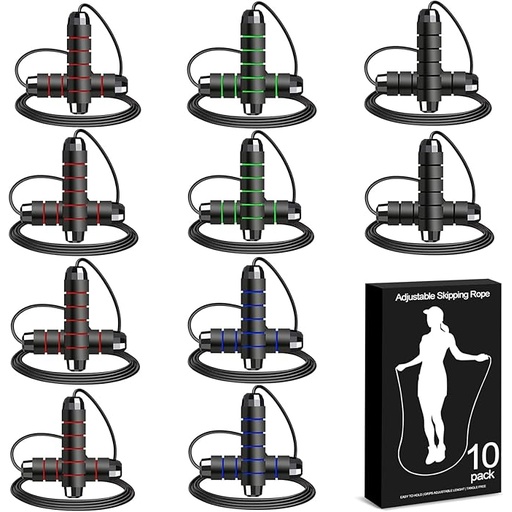
VOISEN Jump Rope
Brand: VOISEN
About This Share Kits: You will receive 10 skipping rope and 4 colors, easy to carry, which can meet the needs of your family's skipping rope. This is also an ideal gift for children, family and friends. Adjustable length: The length of the jump rope is about 103 inches, which can freely adjust the length of the skipping rope. Don't worry about the limitation of the length. It is suitable for the age of all ages: including children, students, and adults. A good choice for fitness: This jump rope is suitable for beginners, outdoor and indoor activities, suitable for fitness enthusiasts, coaches, lightweight and easy to carry; a variety of colors, you can share with your friends, exercise together, strengthen your fitness start with a skipping rope. Let us jump up! Premium material: The jump rope is a thick steel wire rope; the use time is long and very durable; the anti -slip design, sweat absorption, non -slip, breathable durability, unique Bearing anti winding, not easy to knotting during use, longer use. Comfortable handle design: Those jump ropes handle adopts a unique thick foam with a comfortable grip. It uses a concave-convex wave pattern, suitable for small hands to grasp, comfortable grip, good fit, long-term holding and jumping, Not Will feel uncomfortable, sweatproof and waterproof effect. You can use it with confidence. Overview Brand : VOISEN Target Audience : Kid, Adult Special Feature : Tangle Free, Adjustable Length Recommended Uses For Product : Speed, Endurance, Exercise and Fitness Material : Alloy Steel, Polyvinyl Chlorine (PVC)
Category: Sporting Goods > Fitness & General Exercise Equipment > Cardio > Jump Ropes